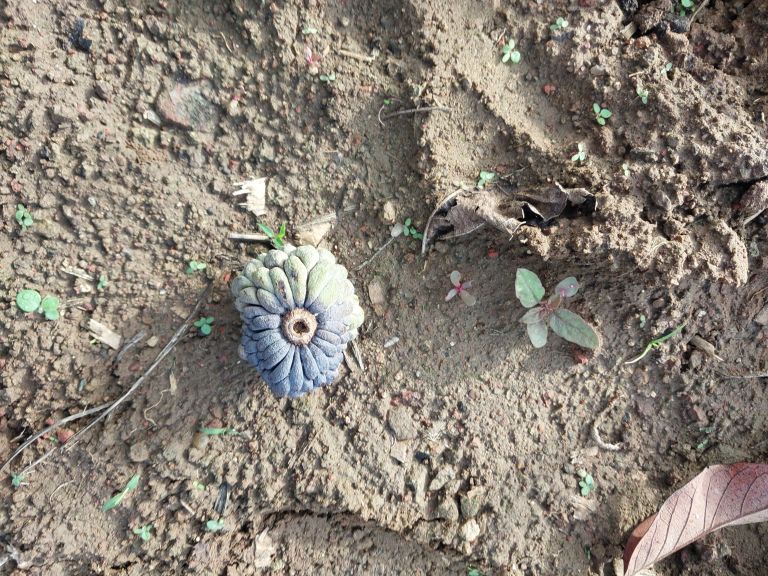
Disease label: Blank Canker